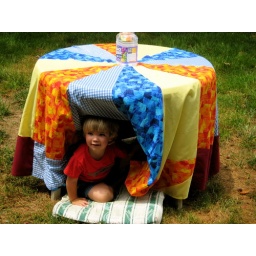
she sewed this so we could bounce balls and water balloons and whatnot in case the kids got bored